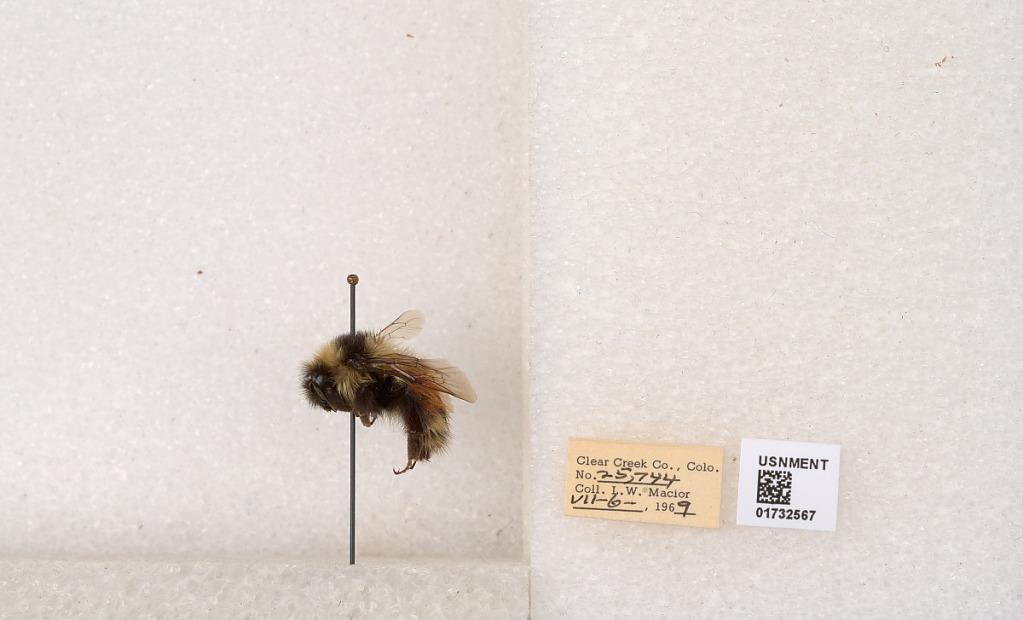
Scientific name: Bombus (Pyrobombus) sylvicola Kirby
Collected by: L. Macior
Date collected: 1969-7-6
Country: United States
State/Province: Colorado
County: Clear Creek
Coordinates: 39.7006, -105.694